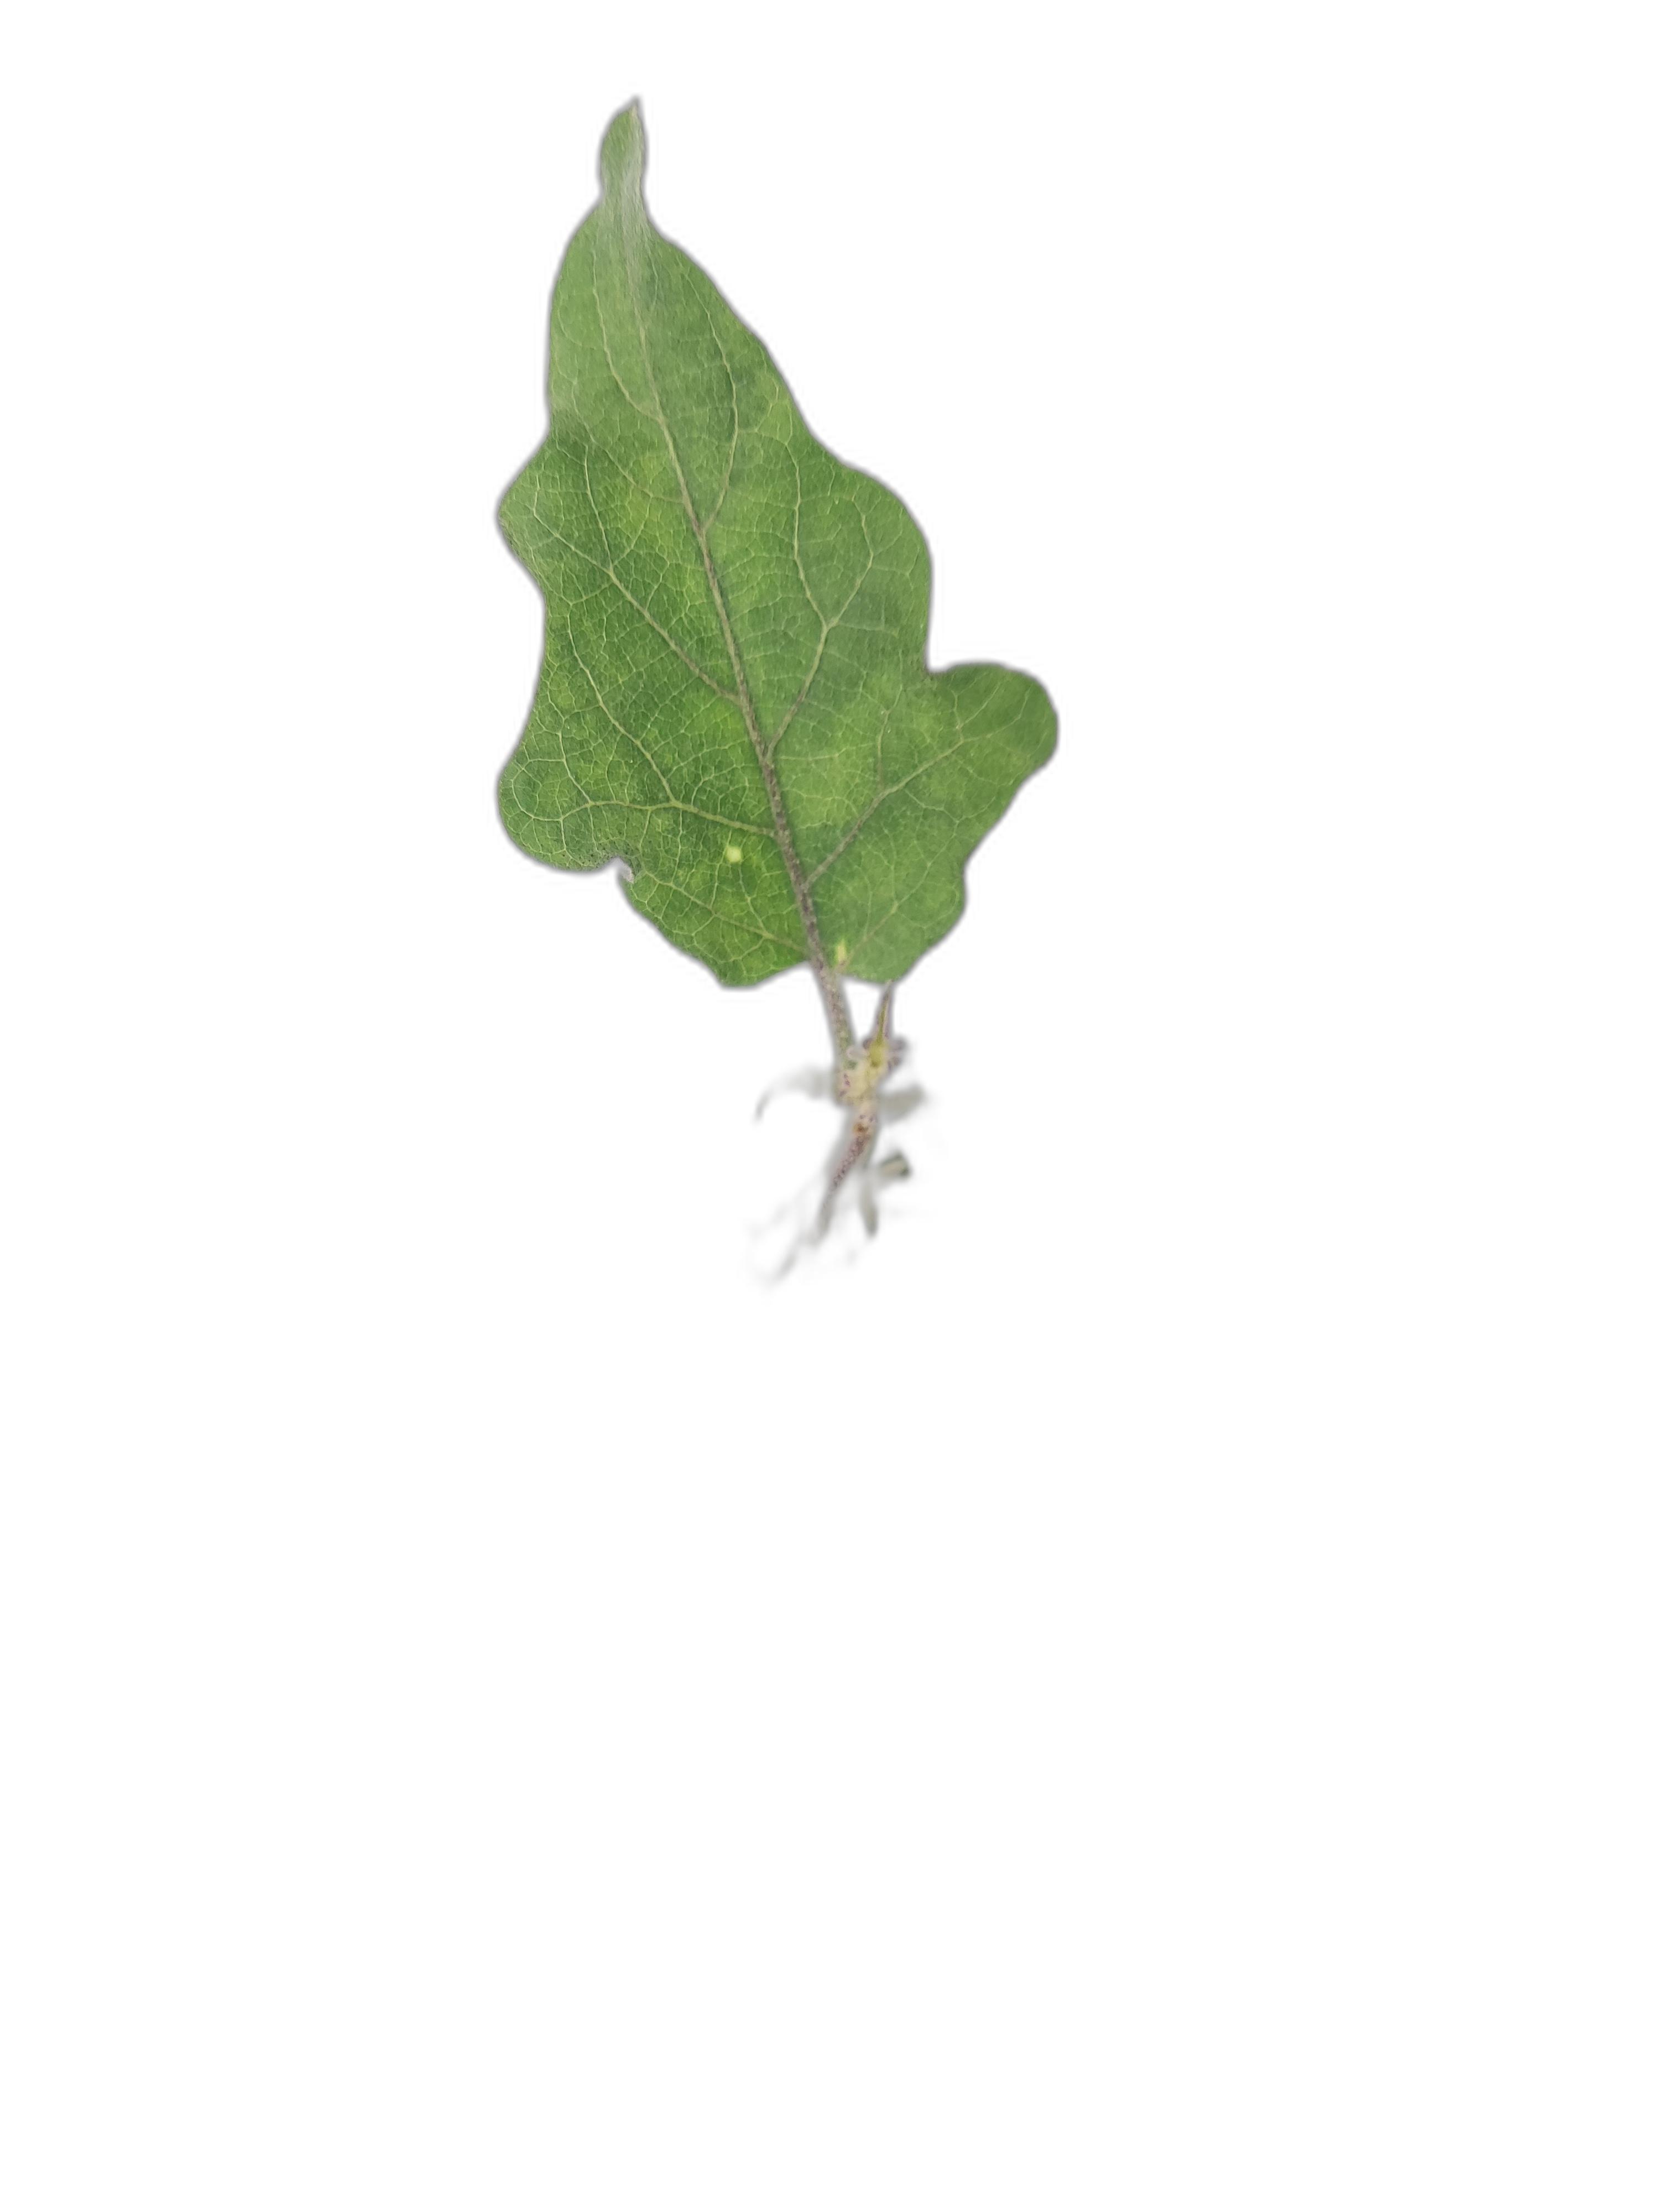
Label: Healthy Leaf